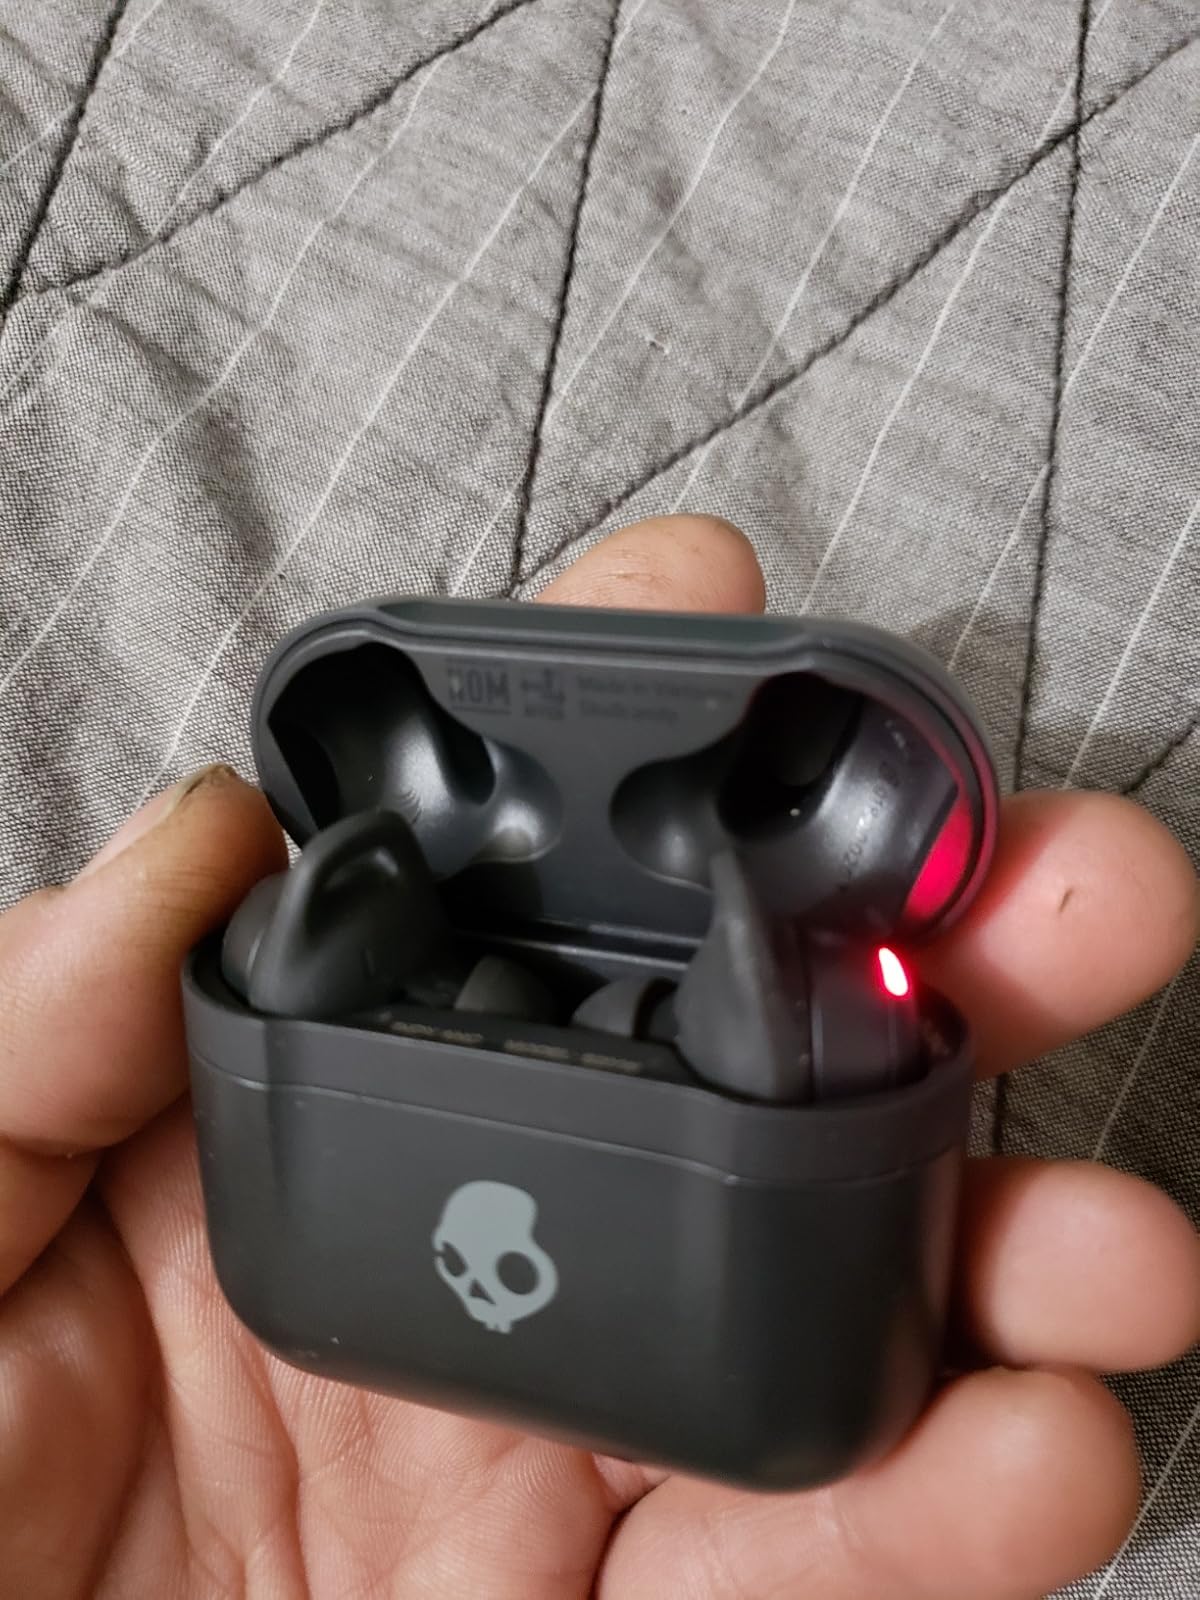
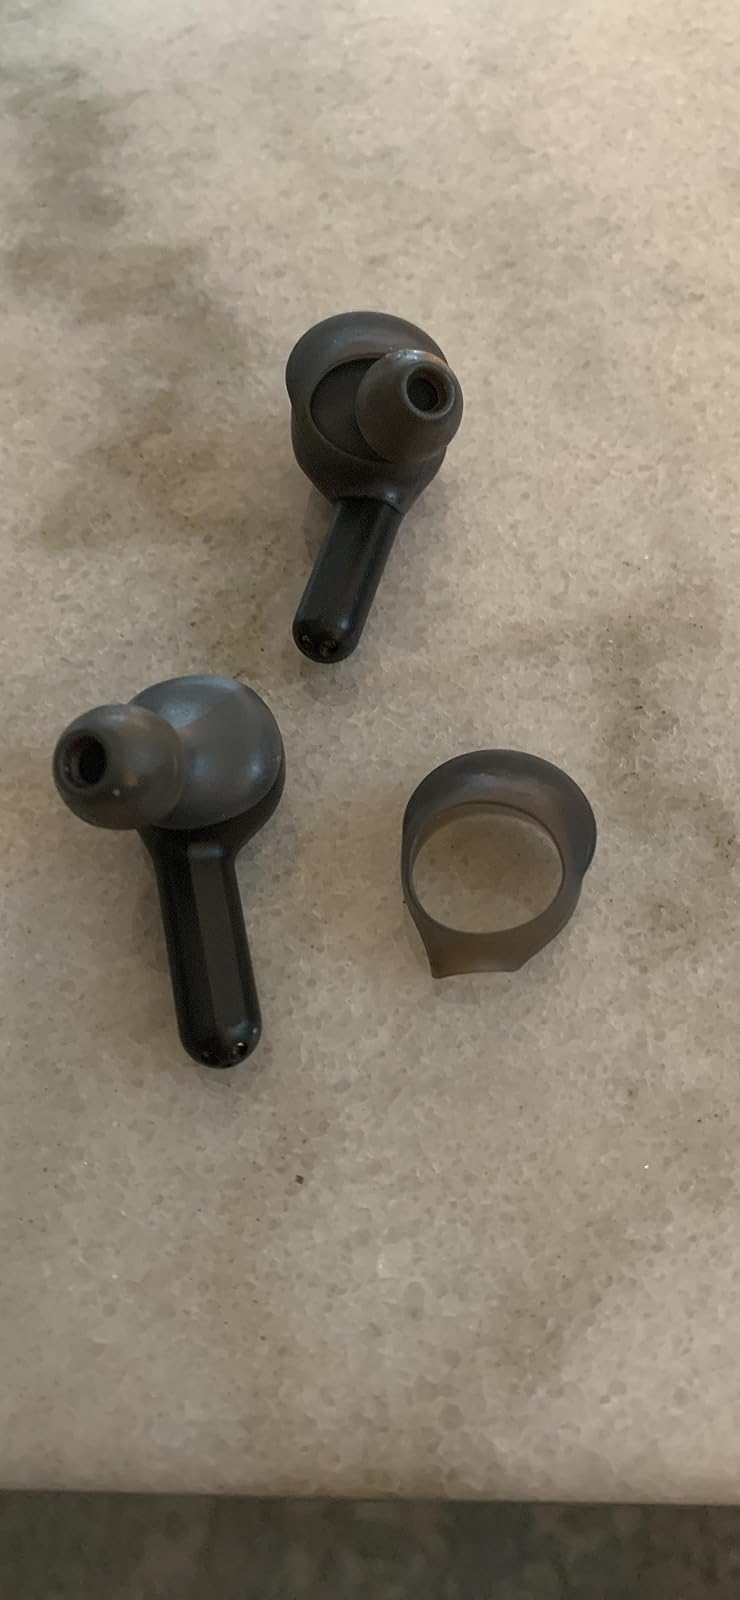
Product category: earbuds
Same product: no